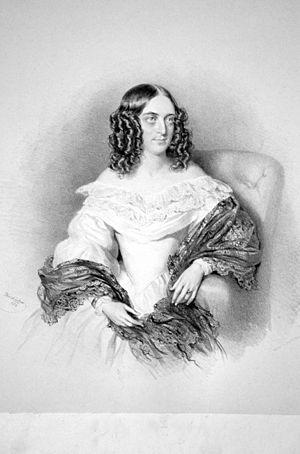
Franz Emil Lorenz, comte de Wimpffen, est un maréchal autrichien.